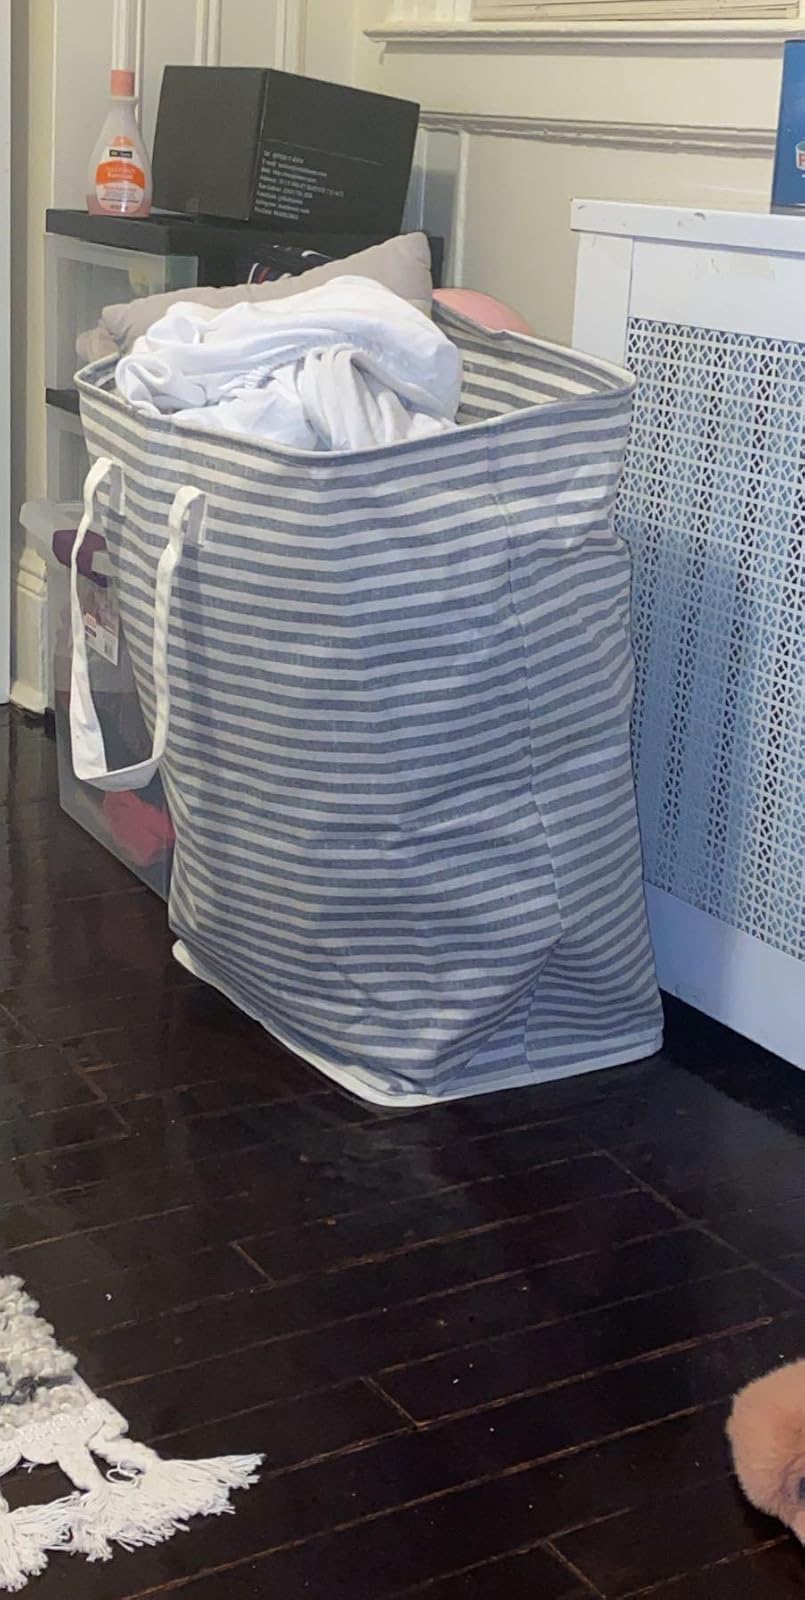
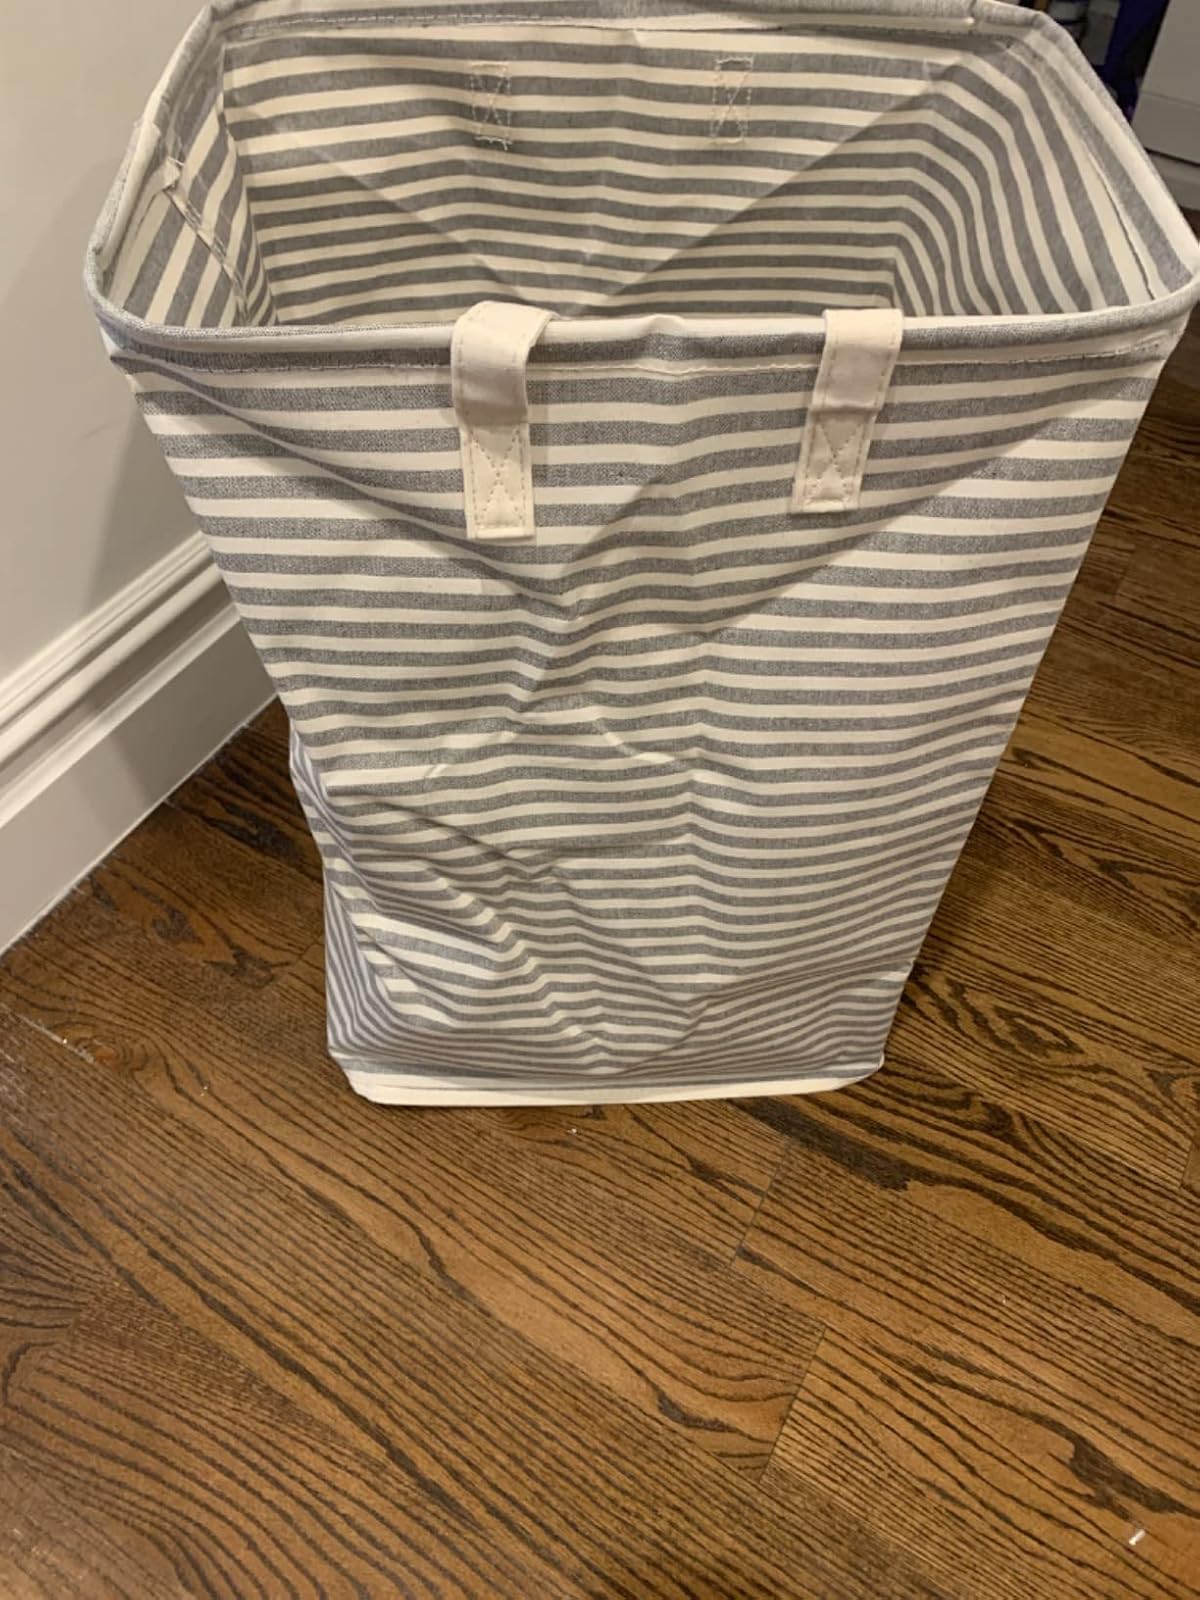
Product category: items_hamper
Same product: yes